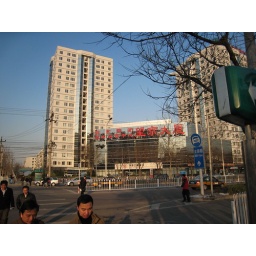
The office is in tower B, on the left.Wingjing means looking into the capital. Beijing is the north capital.